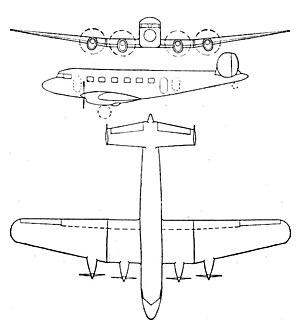
L'avion Potez 661 a été construit par Potez Aviation. Il est dérivé d'un projet de bombardier. Un seul exemplaire a été construit, le "Ville de Bamako", mis en service pour Air Mali. Il sera suivi du Potez 662 à la demande de l'Armée de l'air.